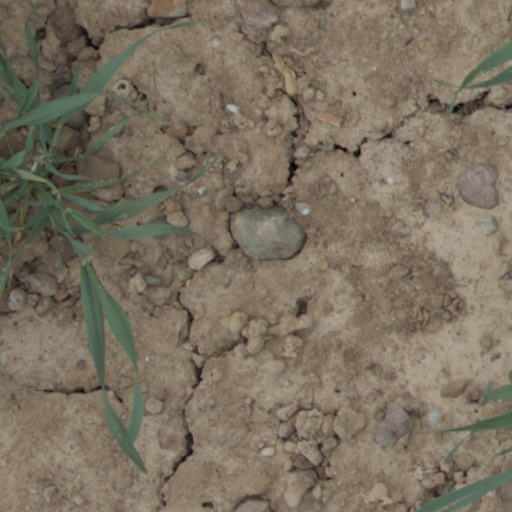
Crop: wheat